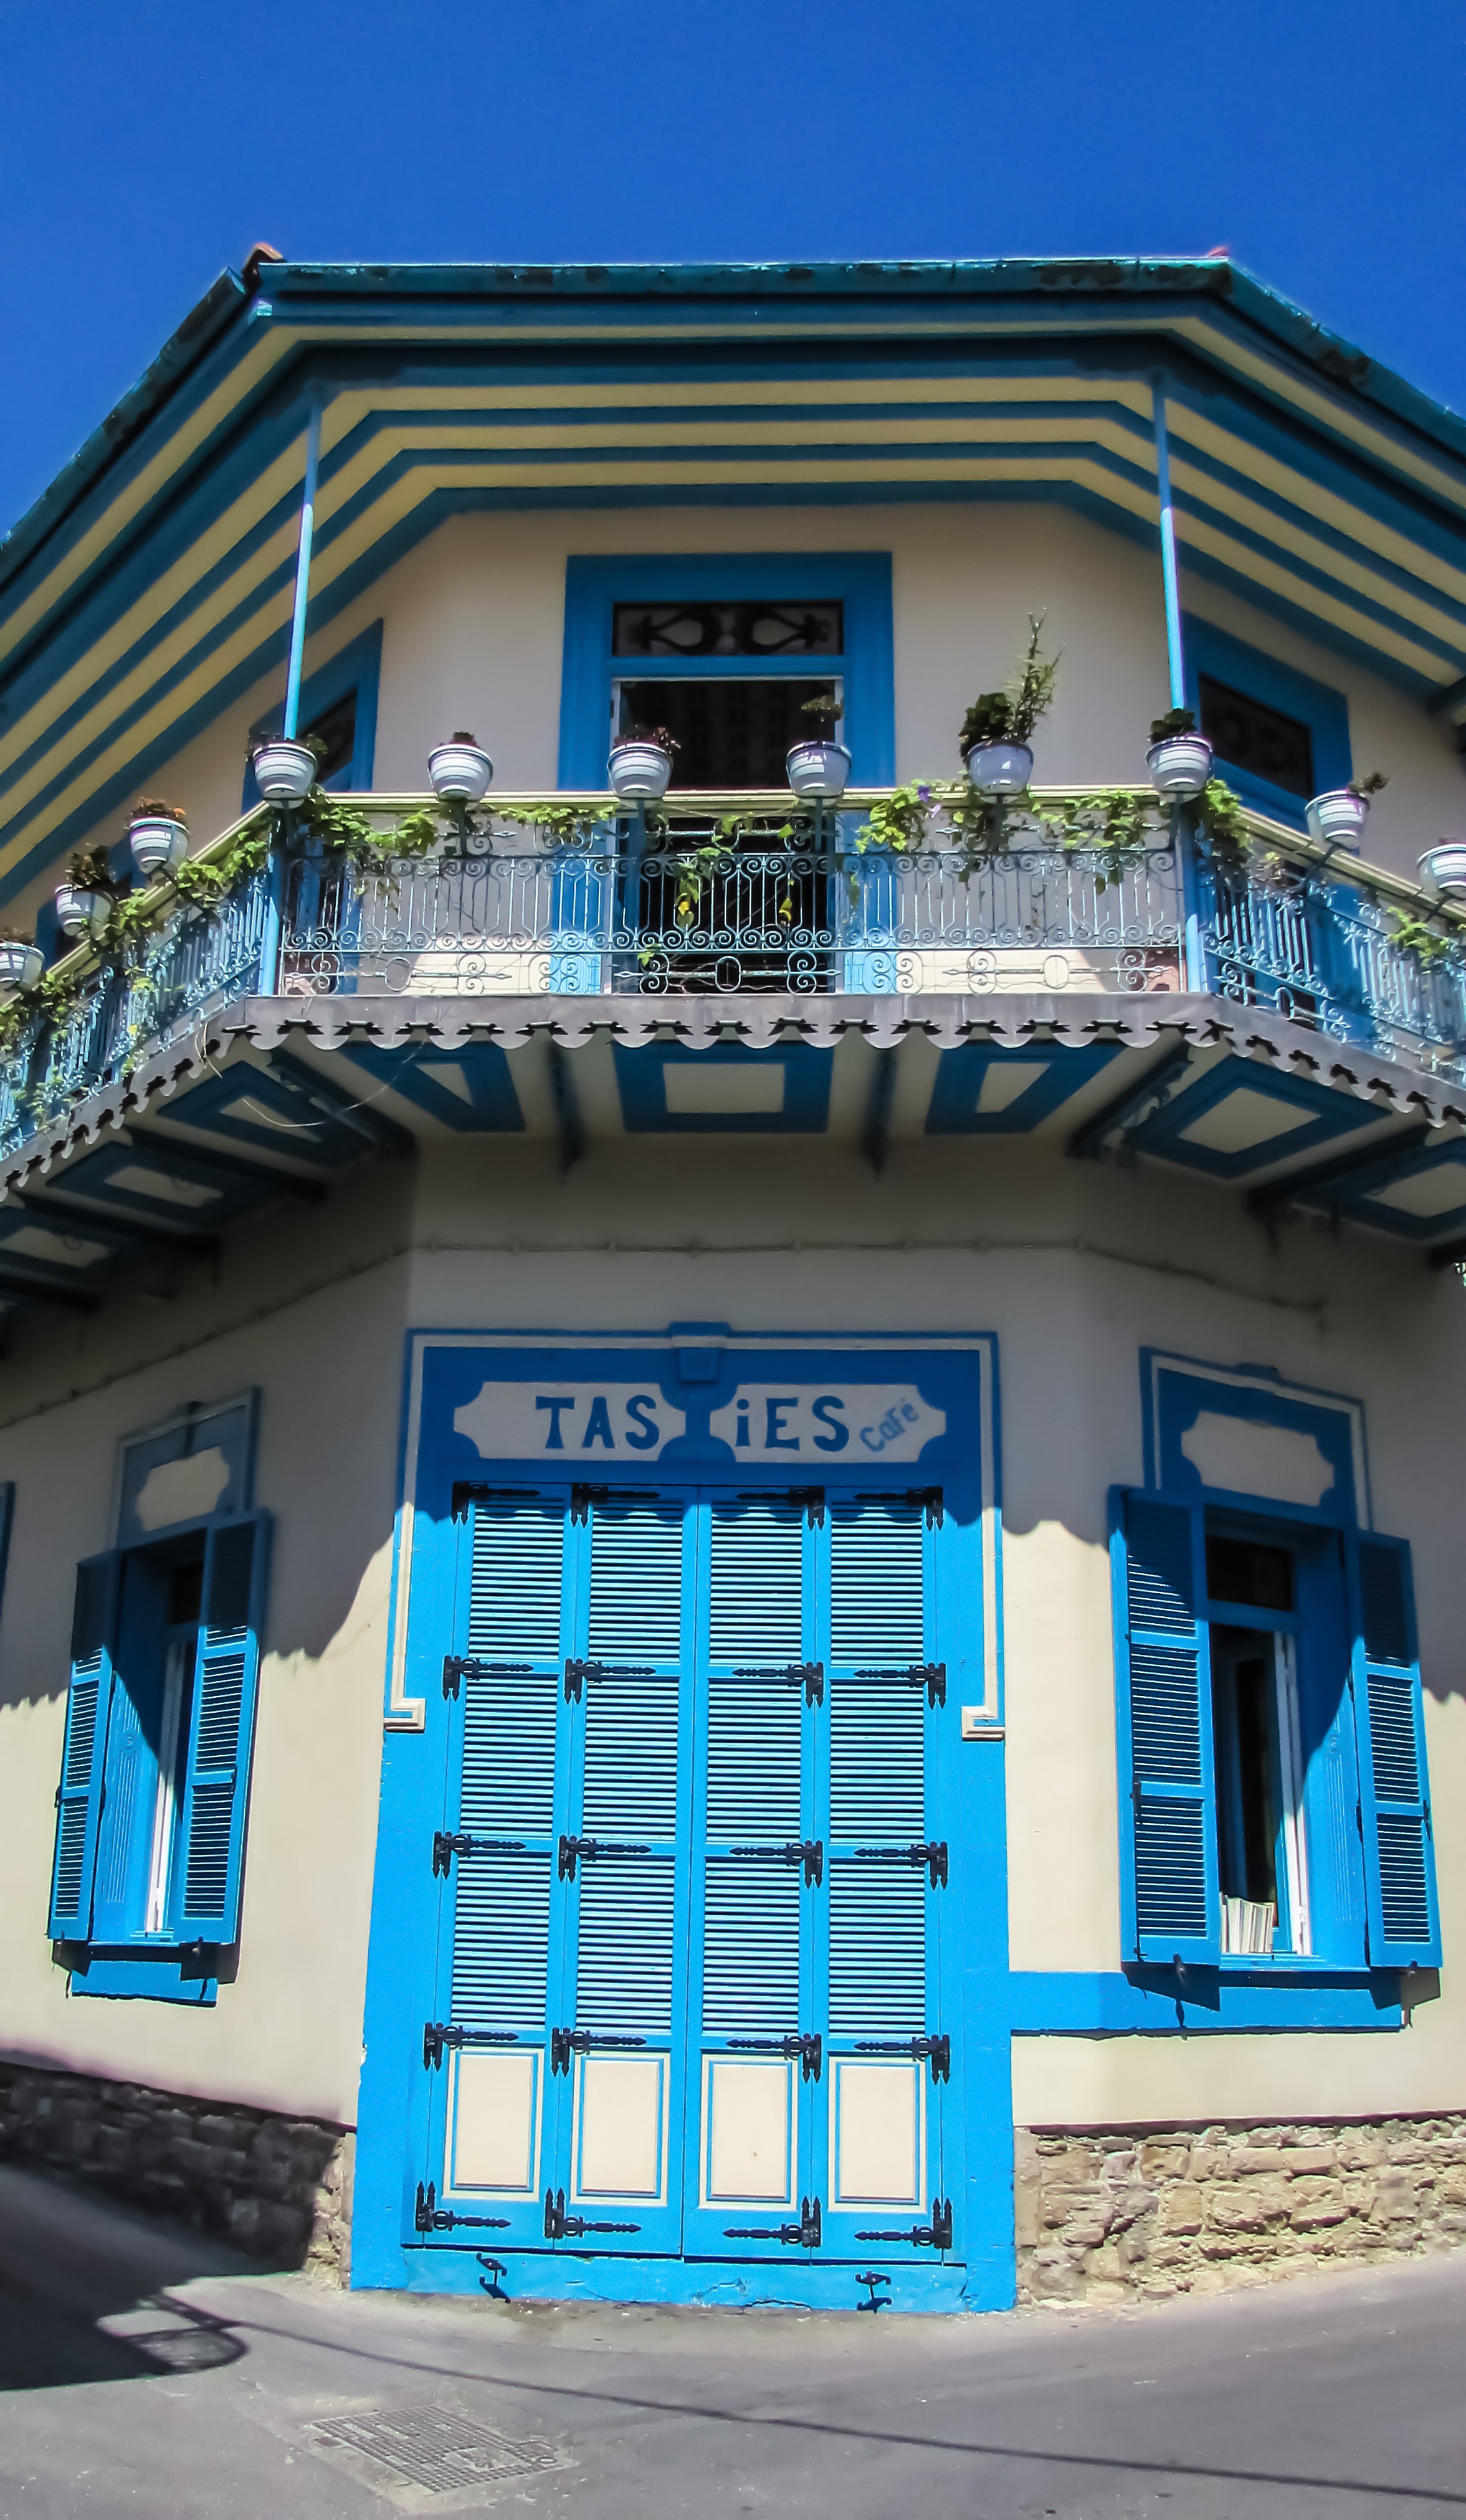
cafe, architecture, street, house, building, home, vacation, village, facade, blue, traditional, cyprus, cafeteria, lefkara